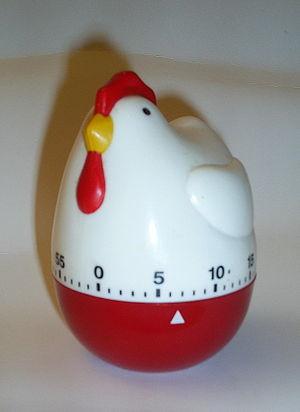
Un minuteur ou compte-minute est un dispositif, souvent programmable, permettant de mesurer le temps. D'abord mû par un mécanisme d'horlogerie pour remplacer le sablier, il est souvent aujourd'hui complètement électronique. Celui-ci permet de déclencher une alarme quand le temps choisi est écoulé.